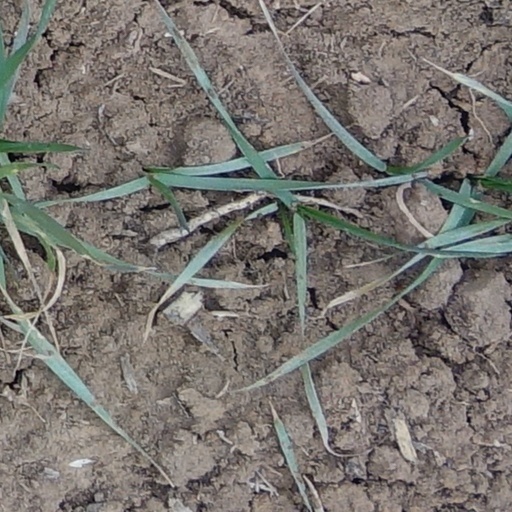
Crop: wheat